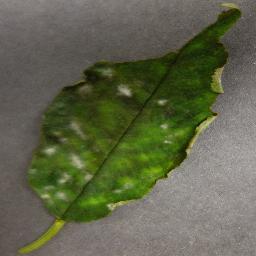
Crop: cherry
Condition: (including_sour)_powdery_mildew